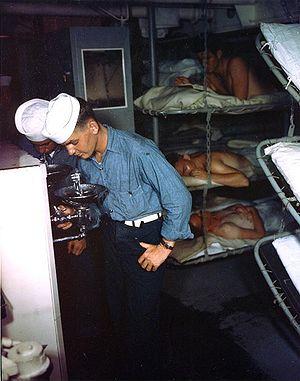
La classe Iowa est une série de cuirassés construits pour l’US Navy durant la Seconde Guerre mondiale comportant quatre unités. Ces bâtiments furent engagés dans les campagnes du Pacifique. C'est à bord de l'un d'entre eux, l'USS Missouri, que fut signée la capitulation du Japon mettant fin à la Seconde Guerre mondiale. Ils servirent encore durant la guerre de Corée ; et l'un d'entre eux participa à une partie du conflit vietnamien. Mis en réserve, ils furent modernisés et remis en service au début des années 1980 dans le cadre du plan pour une marine de 600 navires lancé sous la présidence Reagan. Ils seront engagés au cours de la guerre du Liban et une ultime fois en 1990, pour la guerre du Golfe. En raison de leurs équipages trop nombreux pour un besoin opérationnel moins pertinent, ils ont ensuite été versés dans la flotte de réserve, avant d'être, en mars 2006, définitivement rayés de la liste des bâtiments de l'US Navy.